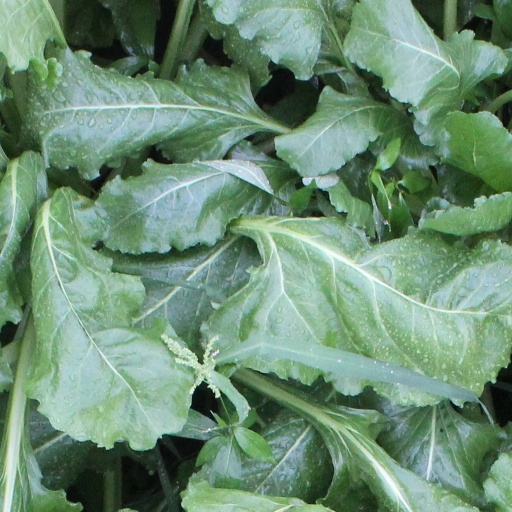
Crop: sugar beet